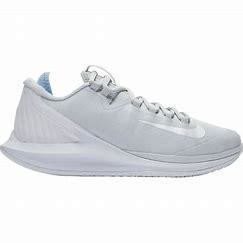
Brand: Nike
Model: Court Air Zoom Zero